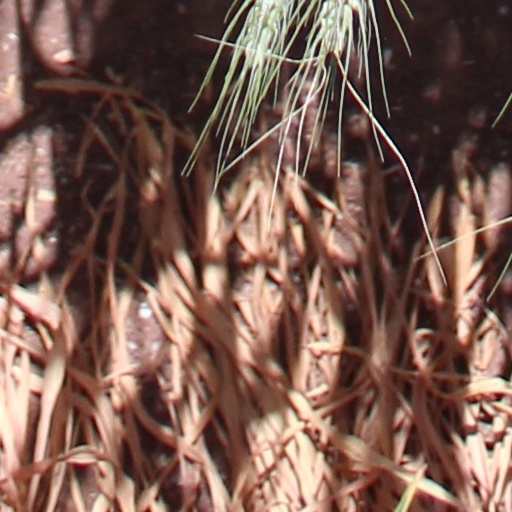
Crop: wheat